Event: Nepal Earthquake
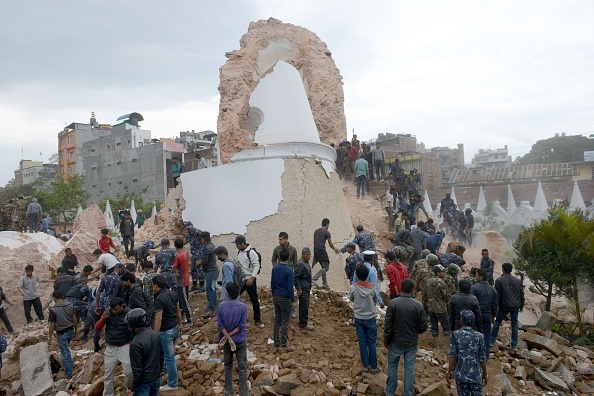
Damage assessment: damage